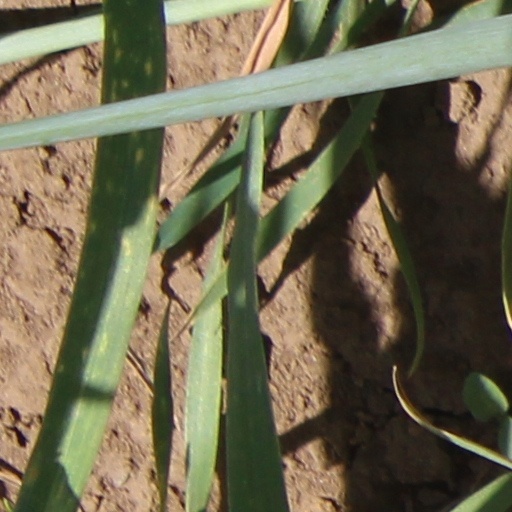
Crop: wheat